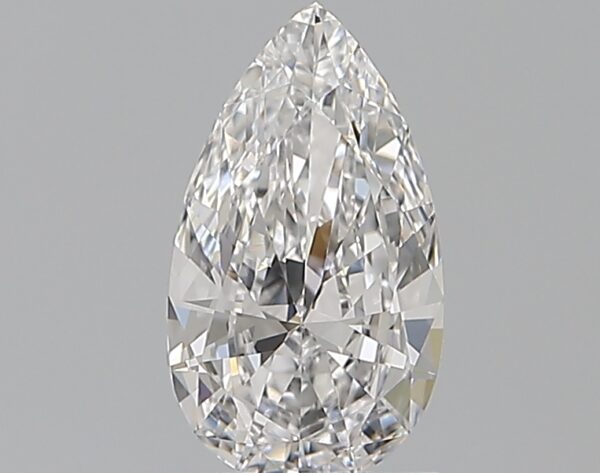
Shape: pear
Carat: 1
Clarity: IF
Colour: D
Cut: VG
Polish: EX
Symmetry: VG
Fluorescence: N
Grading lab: GIA
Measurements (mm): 9.64 x 5.51 x 3.03